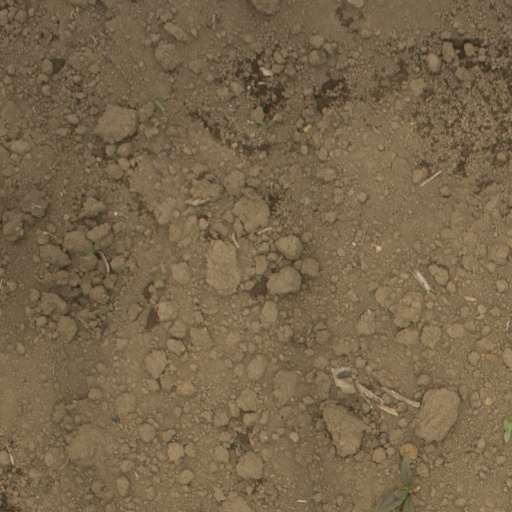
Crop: Jerusalem artichoke